Pea Ridge National Military Park

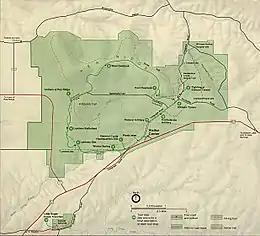
Pea Ridge area National Park Service map

The Pea Ridge National Military Park was created by an act of Congress in 1956 to preserve the battlefield of the 1862 Battle of Pea Ridge. It was dedicated as a national park during the American Civil War Centennial in 1963.